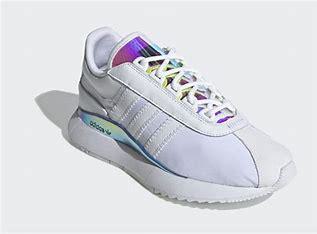
Brand: Adidas
Model: SL Andridge